List of tallest buildings in Vietnam

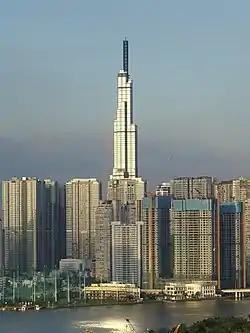
Landmark 81 is currently the tallest building in Vietnam.

This list of tallest buildings in Vietnam ranks skyscrapers in Vietnam by height. The tallest building in Vietnam is the 81-storey Landmark 81 in Ho Chi Minh City, which was completed in 2018 at the height of . It is the seventeenth tallest building in the world.